When You're Smiling (film)

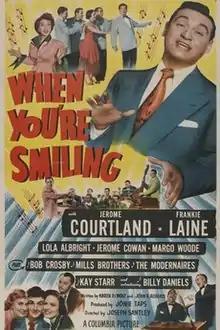
Theatrical release poster

When You're Smiling is a 1950 American musical film directed by Joseph Santley and starring Jerome Courtland, Frankie Laine and Lola Albright.